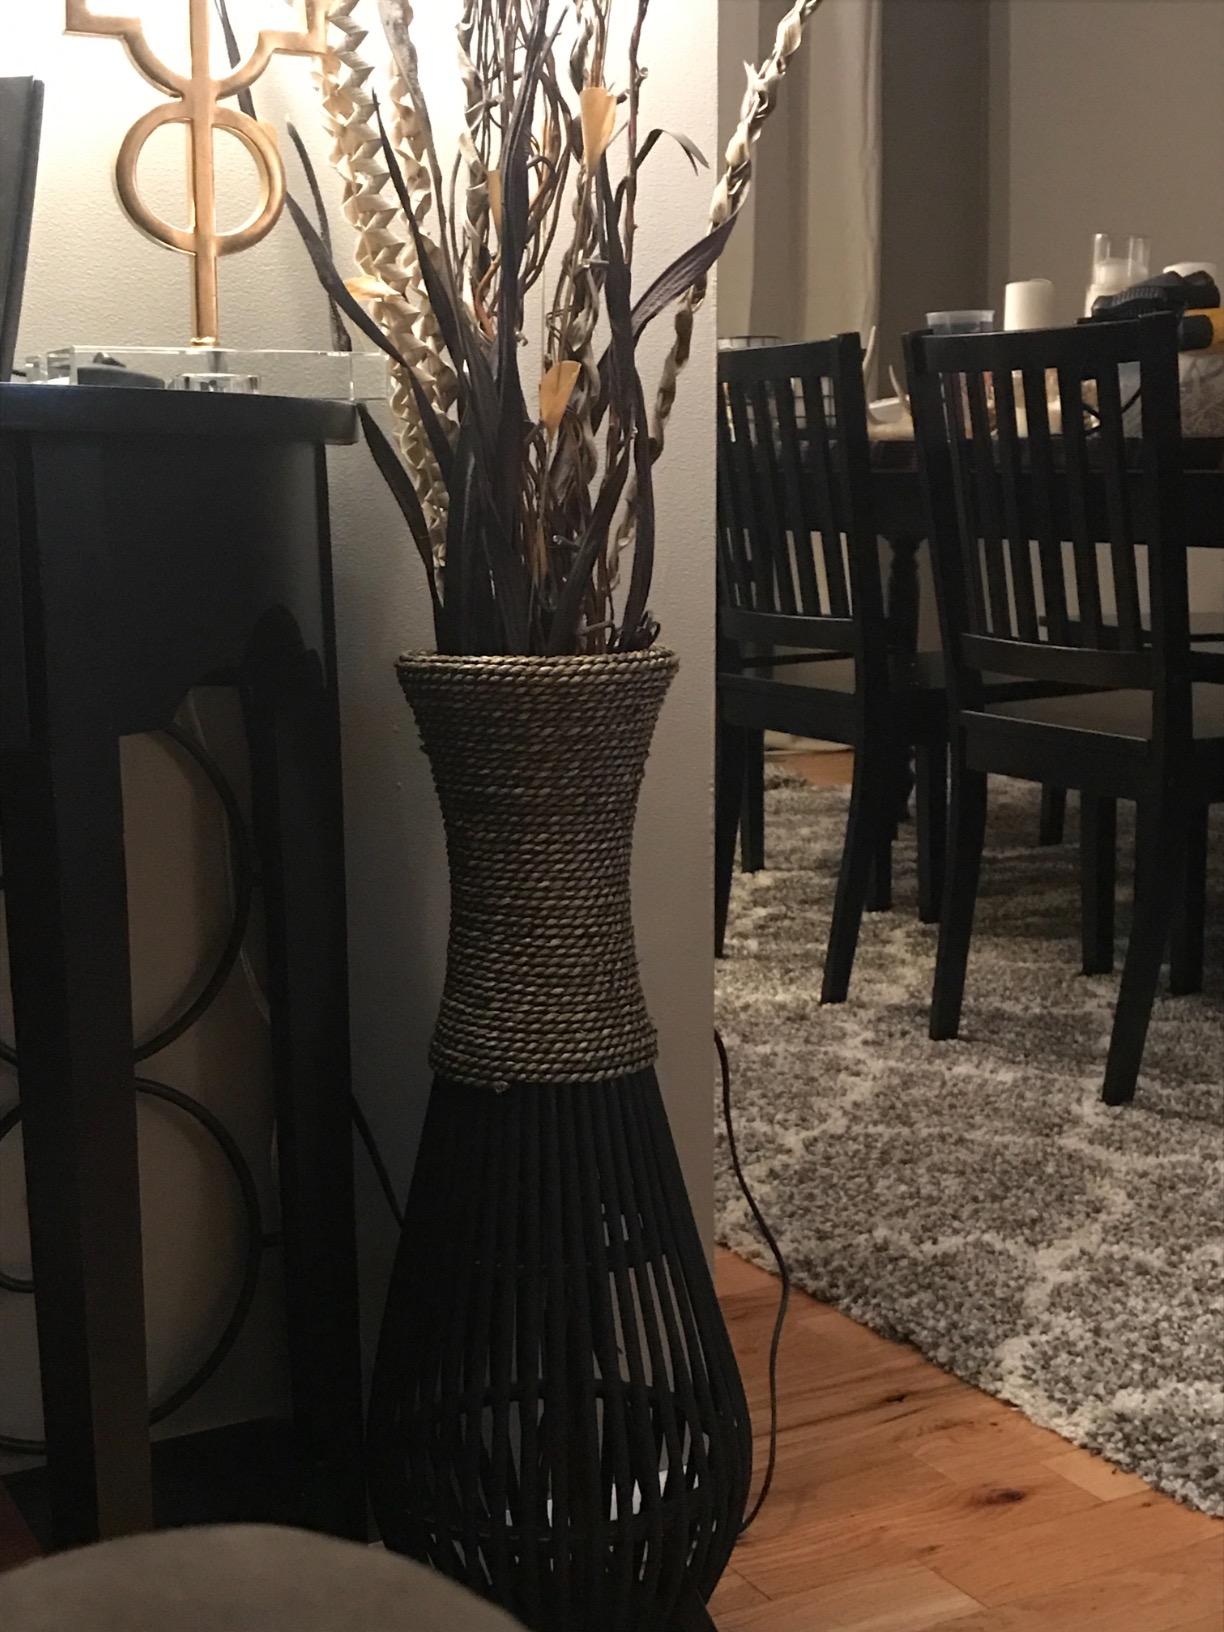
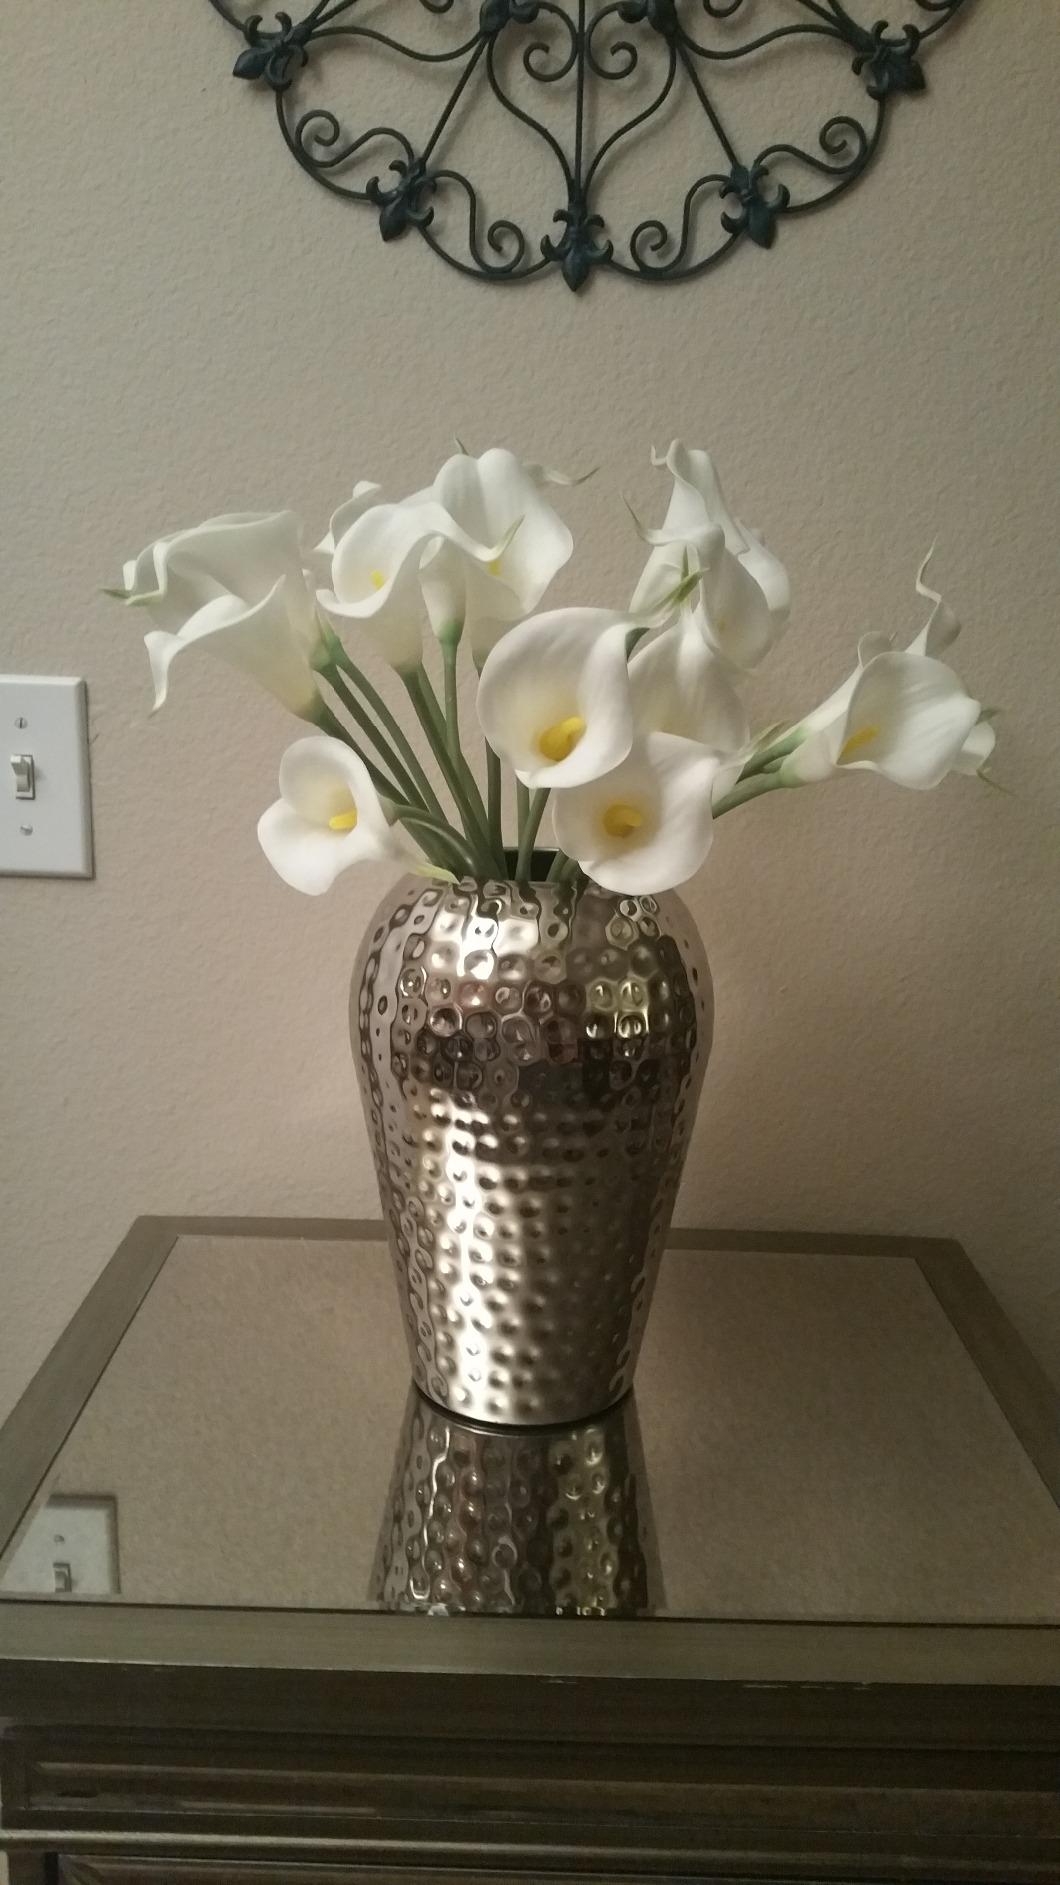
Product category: vase
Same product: no